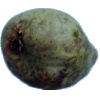
Label: pear_stone